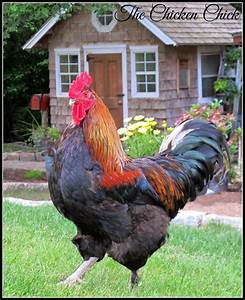
Label: chicken